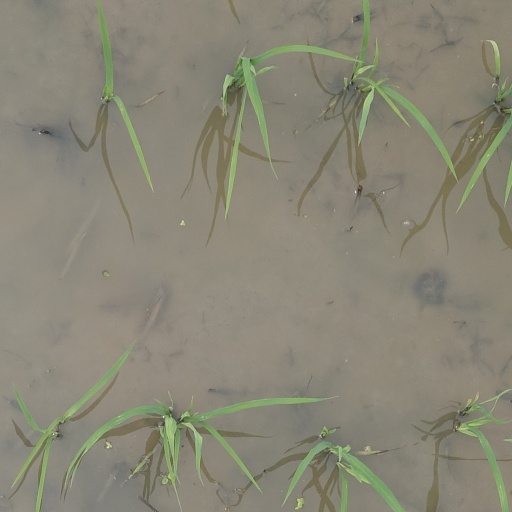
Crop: rice